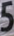
Number: 5